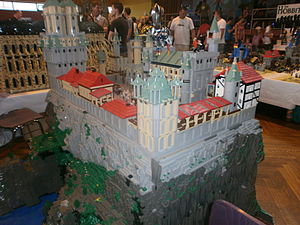
LEGO / Afledte virksomheder
Borg bygget af LEGO-klodser.
LEGO SYSTEM A/S er en international dansk familieejet legetøjskoncern grundlagt 10. august 1932, med hovedsæde i Billund. Oprindeligt lavede virksomheden udelukkende trælegetøj af høj kvalitet, men i 1949 begyndte de også at lave legoklodser af plastik samt andre produkter.